Deobandi movement in Iran

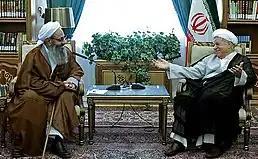
Clockwise from top: Darul Uloom Deoband, Abdul Aziz Malazada, Ahmad Narouei, Akbar Hashemi Rafsanjani with Abdolhamid Ismaeelzahi, Abdolhamid Ismaeelzahi, Jameh Mosque of Makki

Darul Uloom Deoband was established in 1866 in the Saharanpur district of Uttar Pradesh, India, as part of the anti-British movement. It gave rise to a traditional conservative Sunni movement known as the Deobandi movement. Students from various regions, including Sistan and Baluchestan in Iran, attended Deoband, which led to the spread of its founders ideas. This movement had a significant impact on some of the new generation of Iranian intellectuals in the late 19th and early 20th centuries. After entering Iran, the students of this madrasa continued to expand this thinking and with the formation of missionary groups. These thoughts have been strengthened on one hand due to the cultural relationships between the Baloch tribes and on the other hand due to the connection of Sistan and Baluchestan's Iran and India's Hanafi religious leaders in Iran. Today, the Deobandi movement is one of the intellectual currents in Sistan and Baluchestan and preaching groups are active in different cities and villages. Its playing a crucial role in Iran's political landscape. The Deobandis aimed to homogenize religious schools and were opposed to certain popular practices.The Naqshbandi order played an important role in the Deobandi school of thought in the Persian-speaking world.